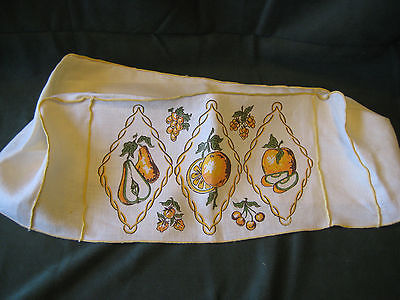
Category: toaster